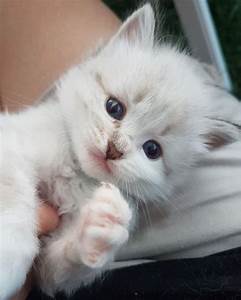
Label: gatto